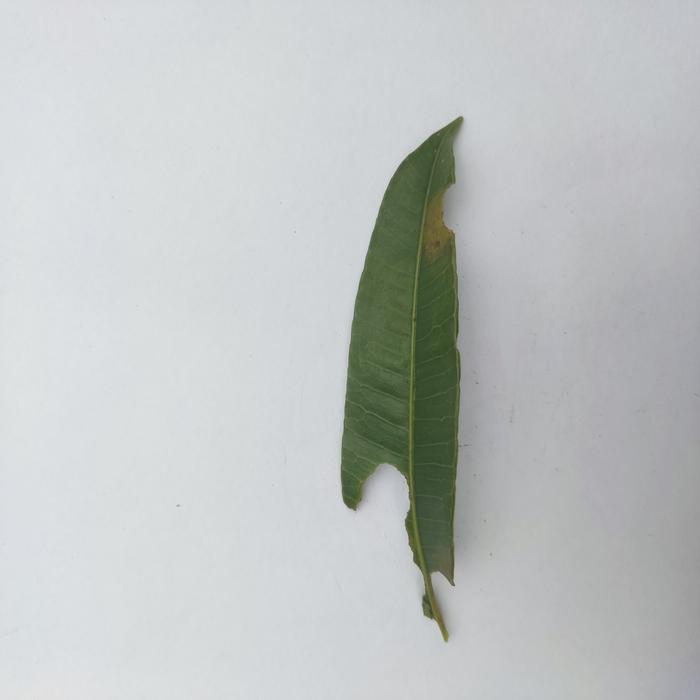
Crop: Hog Plum
Leaf condition: Caterpillars_Infestation